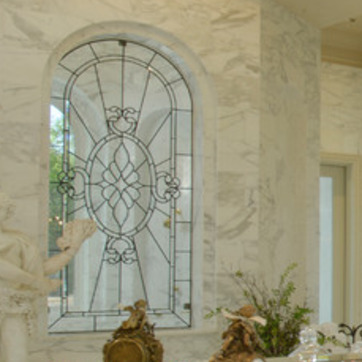
Material: mirror